Russian cruiser Rurik (1906)

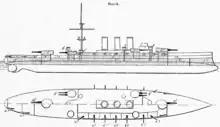
Profile and plan drawing of "Rurik" in her original configuration

"Rurik" was long between perpendiculars, long at the waterline, and long overall. She had a beam of and a draft of and displaced . Her hull featured a long forecastle deck that extended to her main mast and incorporated a pronounced ram bow. Her superstructure was minimal, consisting primarily of her main conning tower forward with a command bridge and a smaller, secondary conning tower aft.